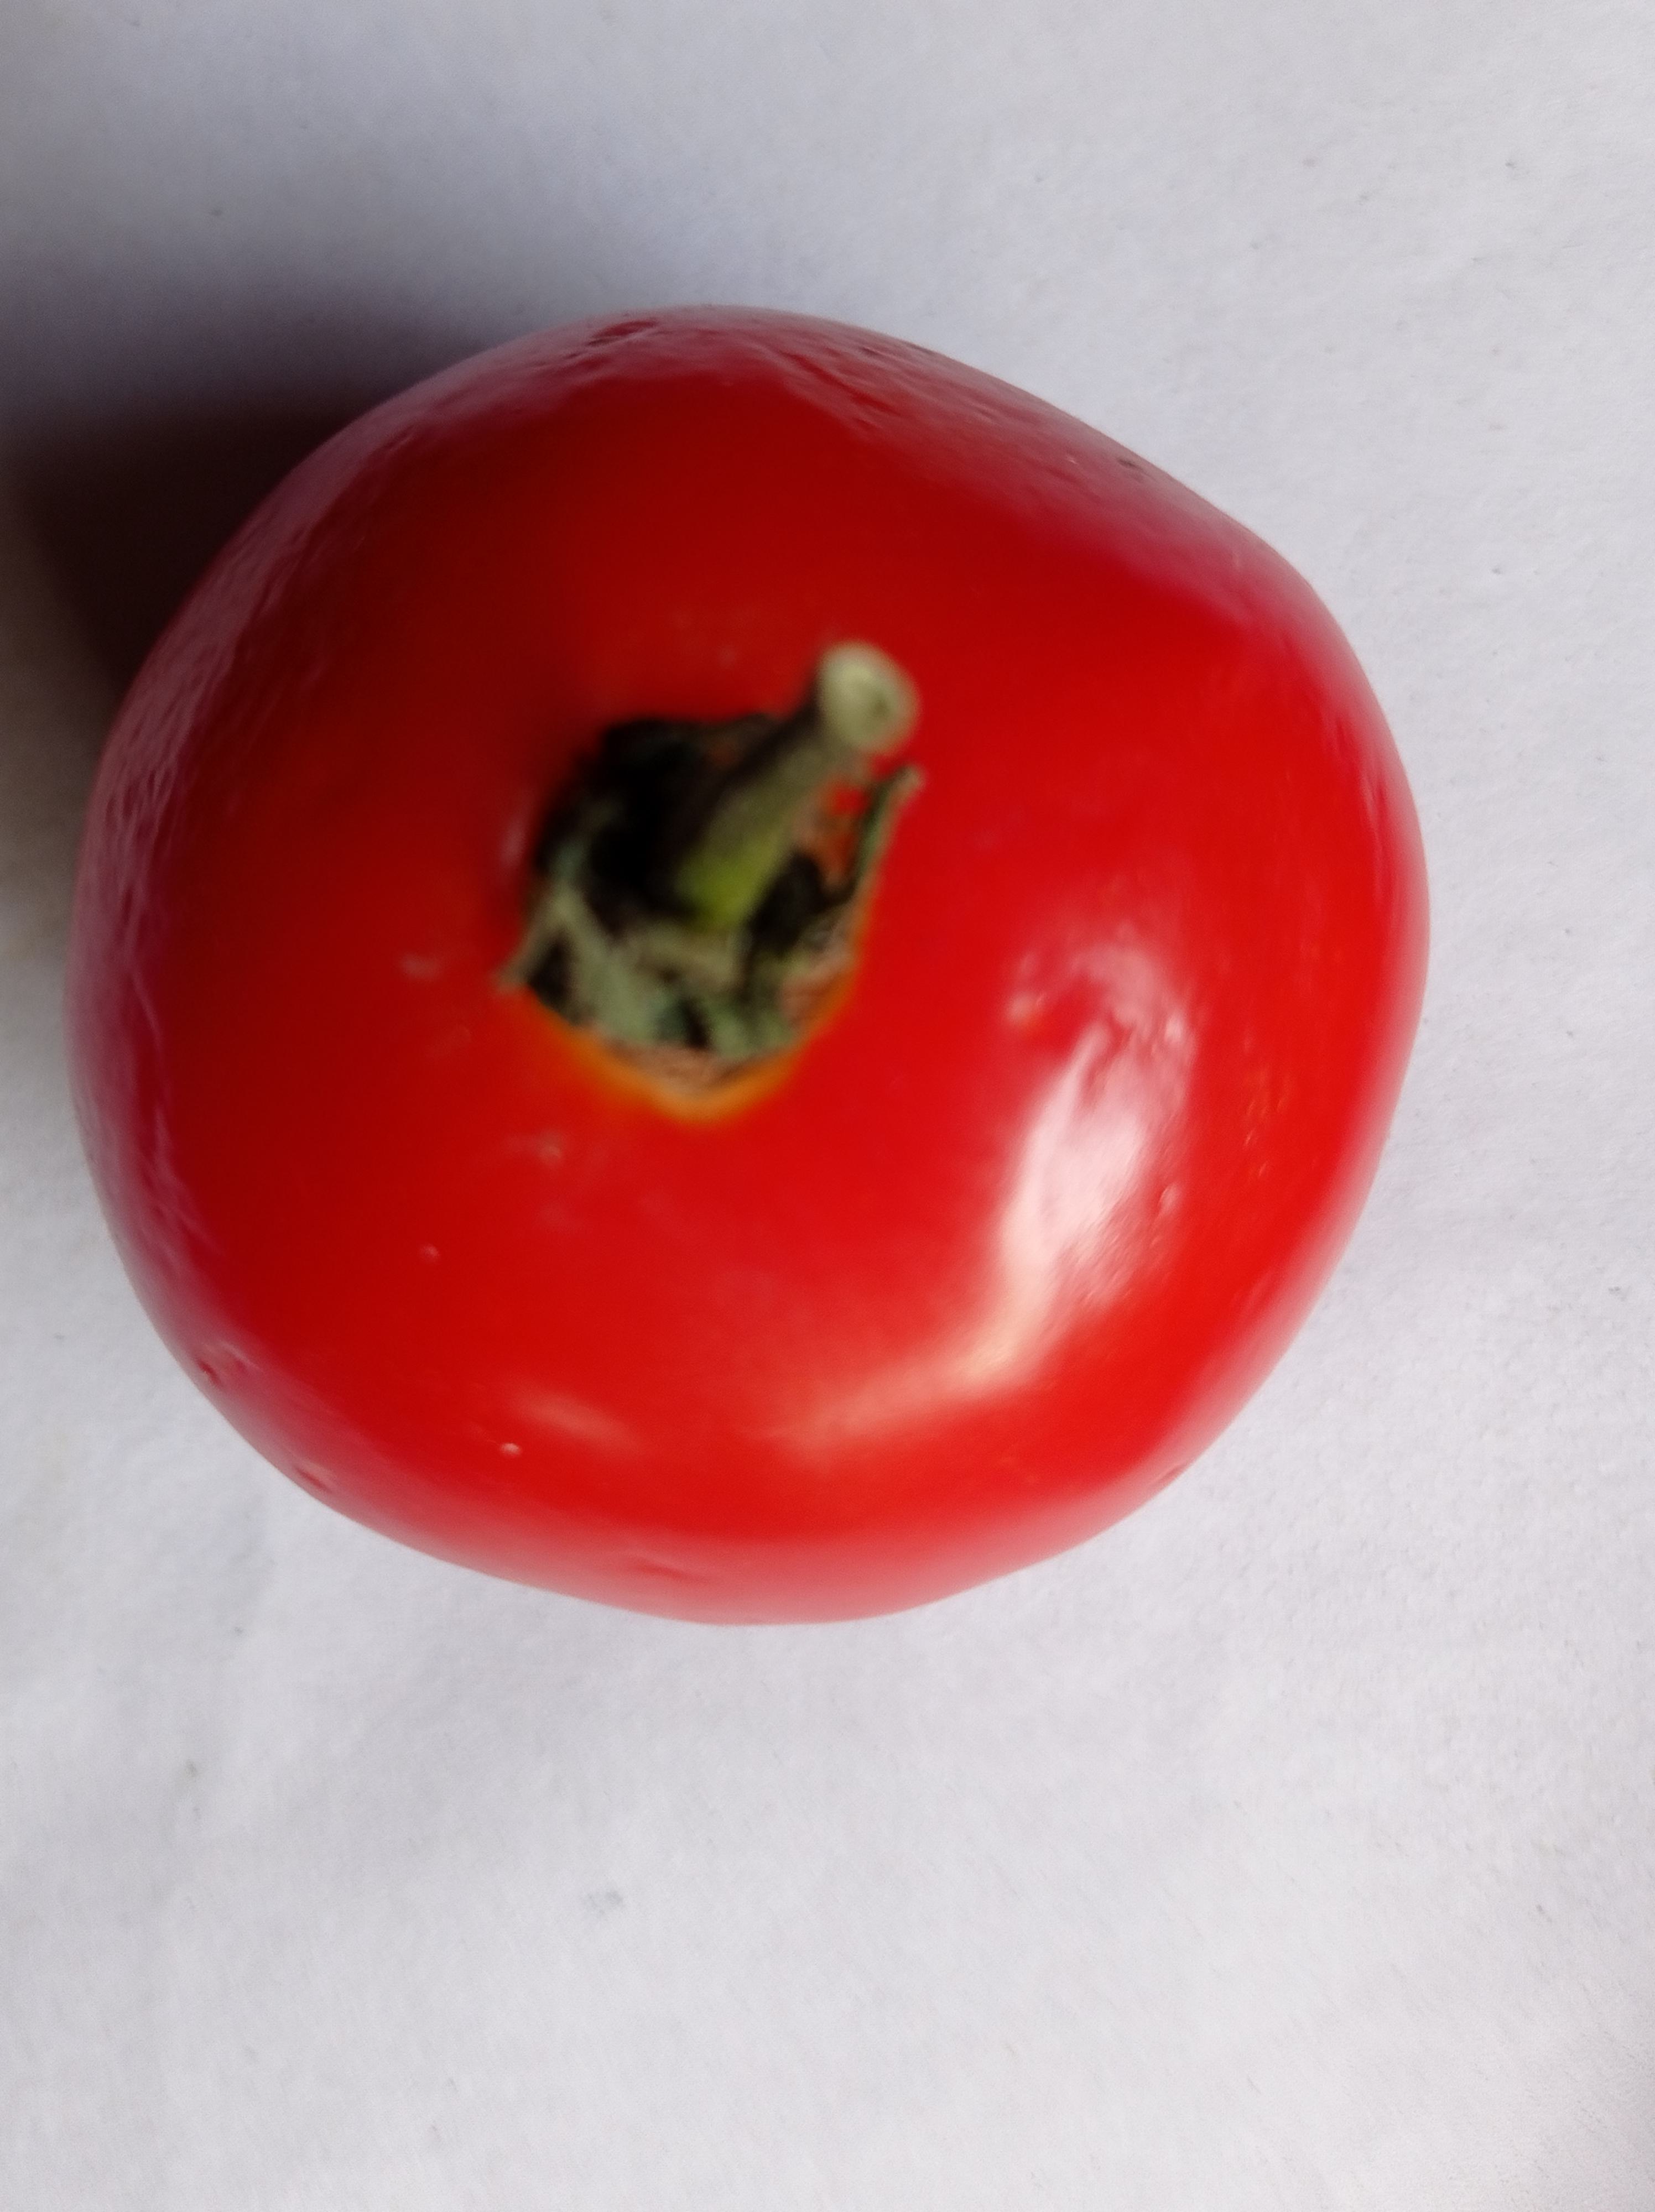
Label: Fresh